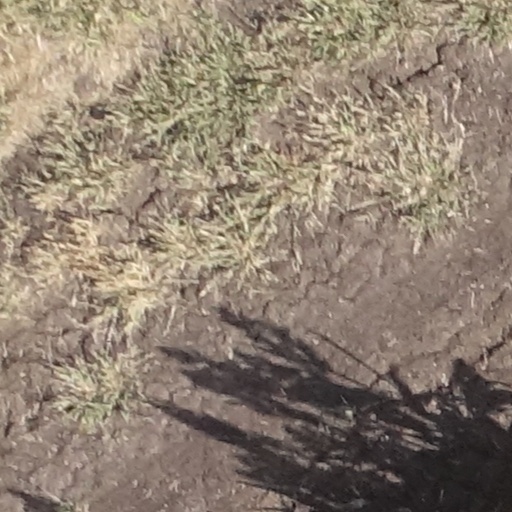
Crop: sorghum